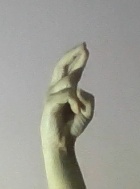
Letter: zay